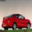
Label: automobile